David Duncan (vintner)

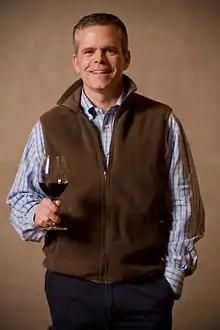
David Duncan

A resident of St. Helena, California, Duncan has served as Chapter Chairman and member of the Northern California Chapter of the Young Presidents Organization and Chairman of the Board of the St. Helena Hospital Foundation. He is involved in the St Helena Montessori School and in organizations related to wine production in the Napa Valley. He is also a founding member of a Napa Valley band called the Silverado Pickups and plays the guitar and harmonica alongside other fellow Napa Valley vintners, including Jeff Gargiulo, Shane Soldinger, Dan Zepponi, winemaker Tres Goettings, wine-industry advisor Paul Hoffman, and professional percussionist Joe Shotwell. With songs such as "Wine Country Cowboy", the band have played at the Napa Valley's BottleRock music festival alongside bands such as The Black Keys and the Kings of Leon. He also contributed to Jim Collins's book "Great by Choice: Uncertainty, Chaos, and Luck--Why Some Thrive Despite Them All".